Agustín Goovaerts

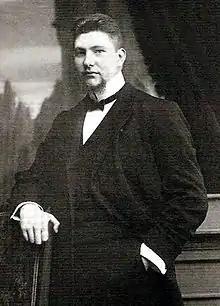

Augustin Goovaerts (1885 – August 15, 1939) was a Belgian architect and engineer, born in Schaerbeek, Belgium, in 1885. Throughout his life, he designed a number of important urban architectural buildings, mainly in Colombia, where he worked as the department of Antioquia's official architect during the 1920s. Some of his works have been declared National monuments in Colombia. He died at the age of 58 in Brussels due to leukemia caused by typhoid.